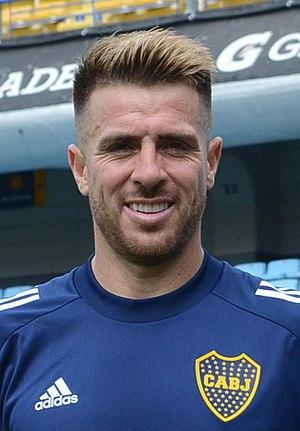
Julio Buffarini, né le 18 août 1988 à Córdoba en Argentine, est un footballeur argentin qui évolue au poste d'arrière droit à Boca Juniors.